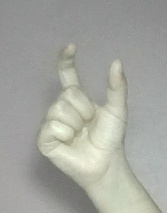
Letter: nun